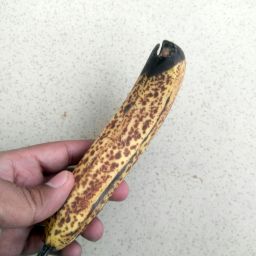
Fruit: Banana
Quality: Bad